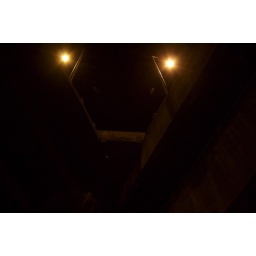
These street lights are in the sky